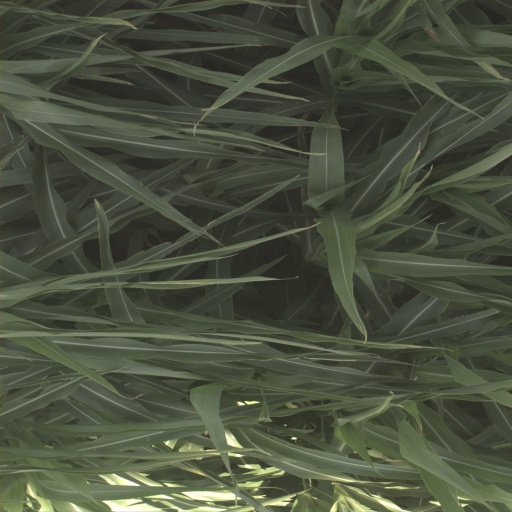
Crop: sorghum